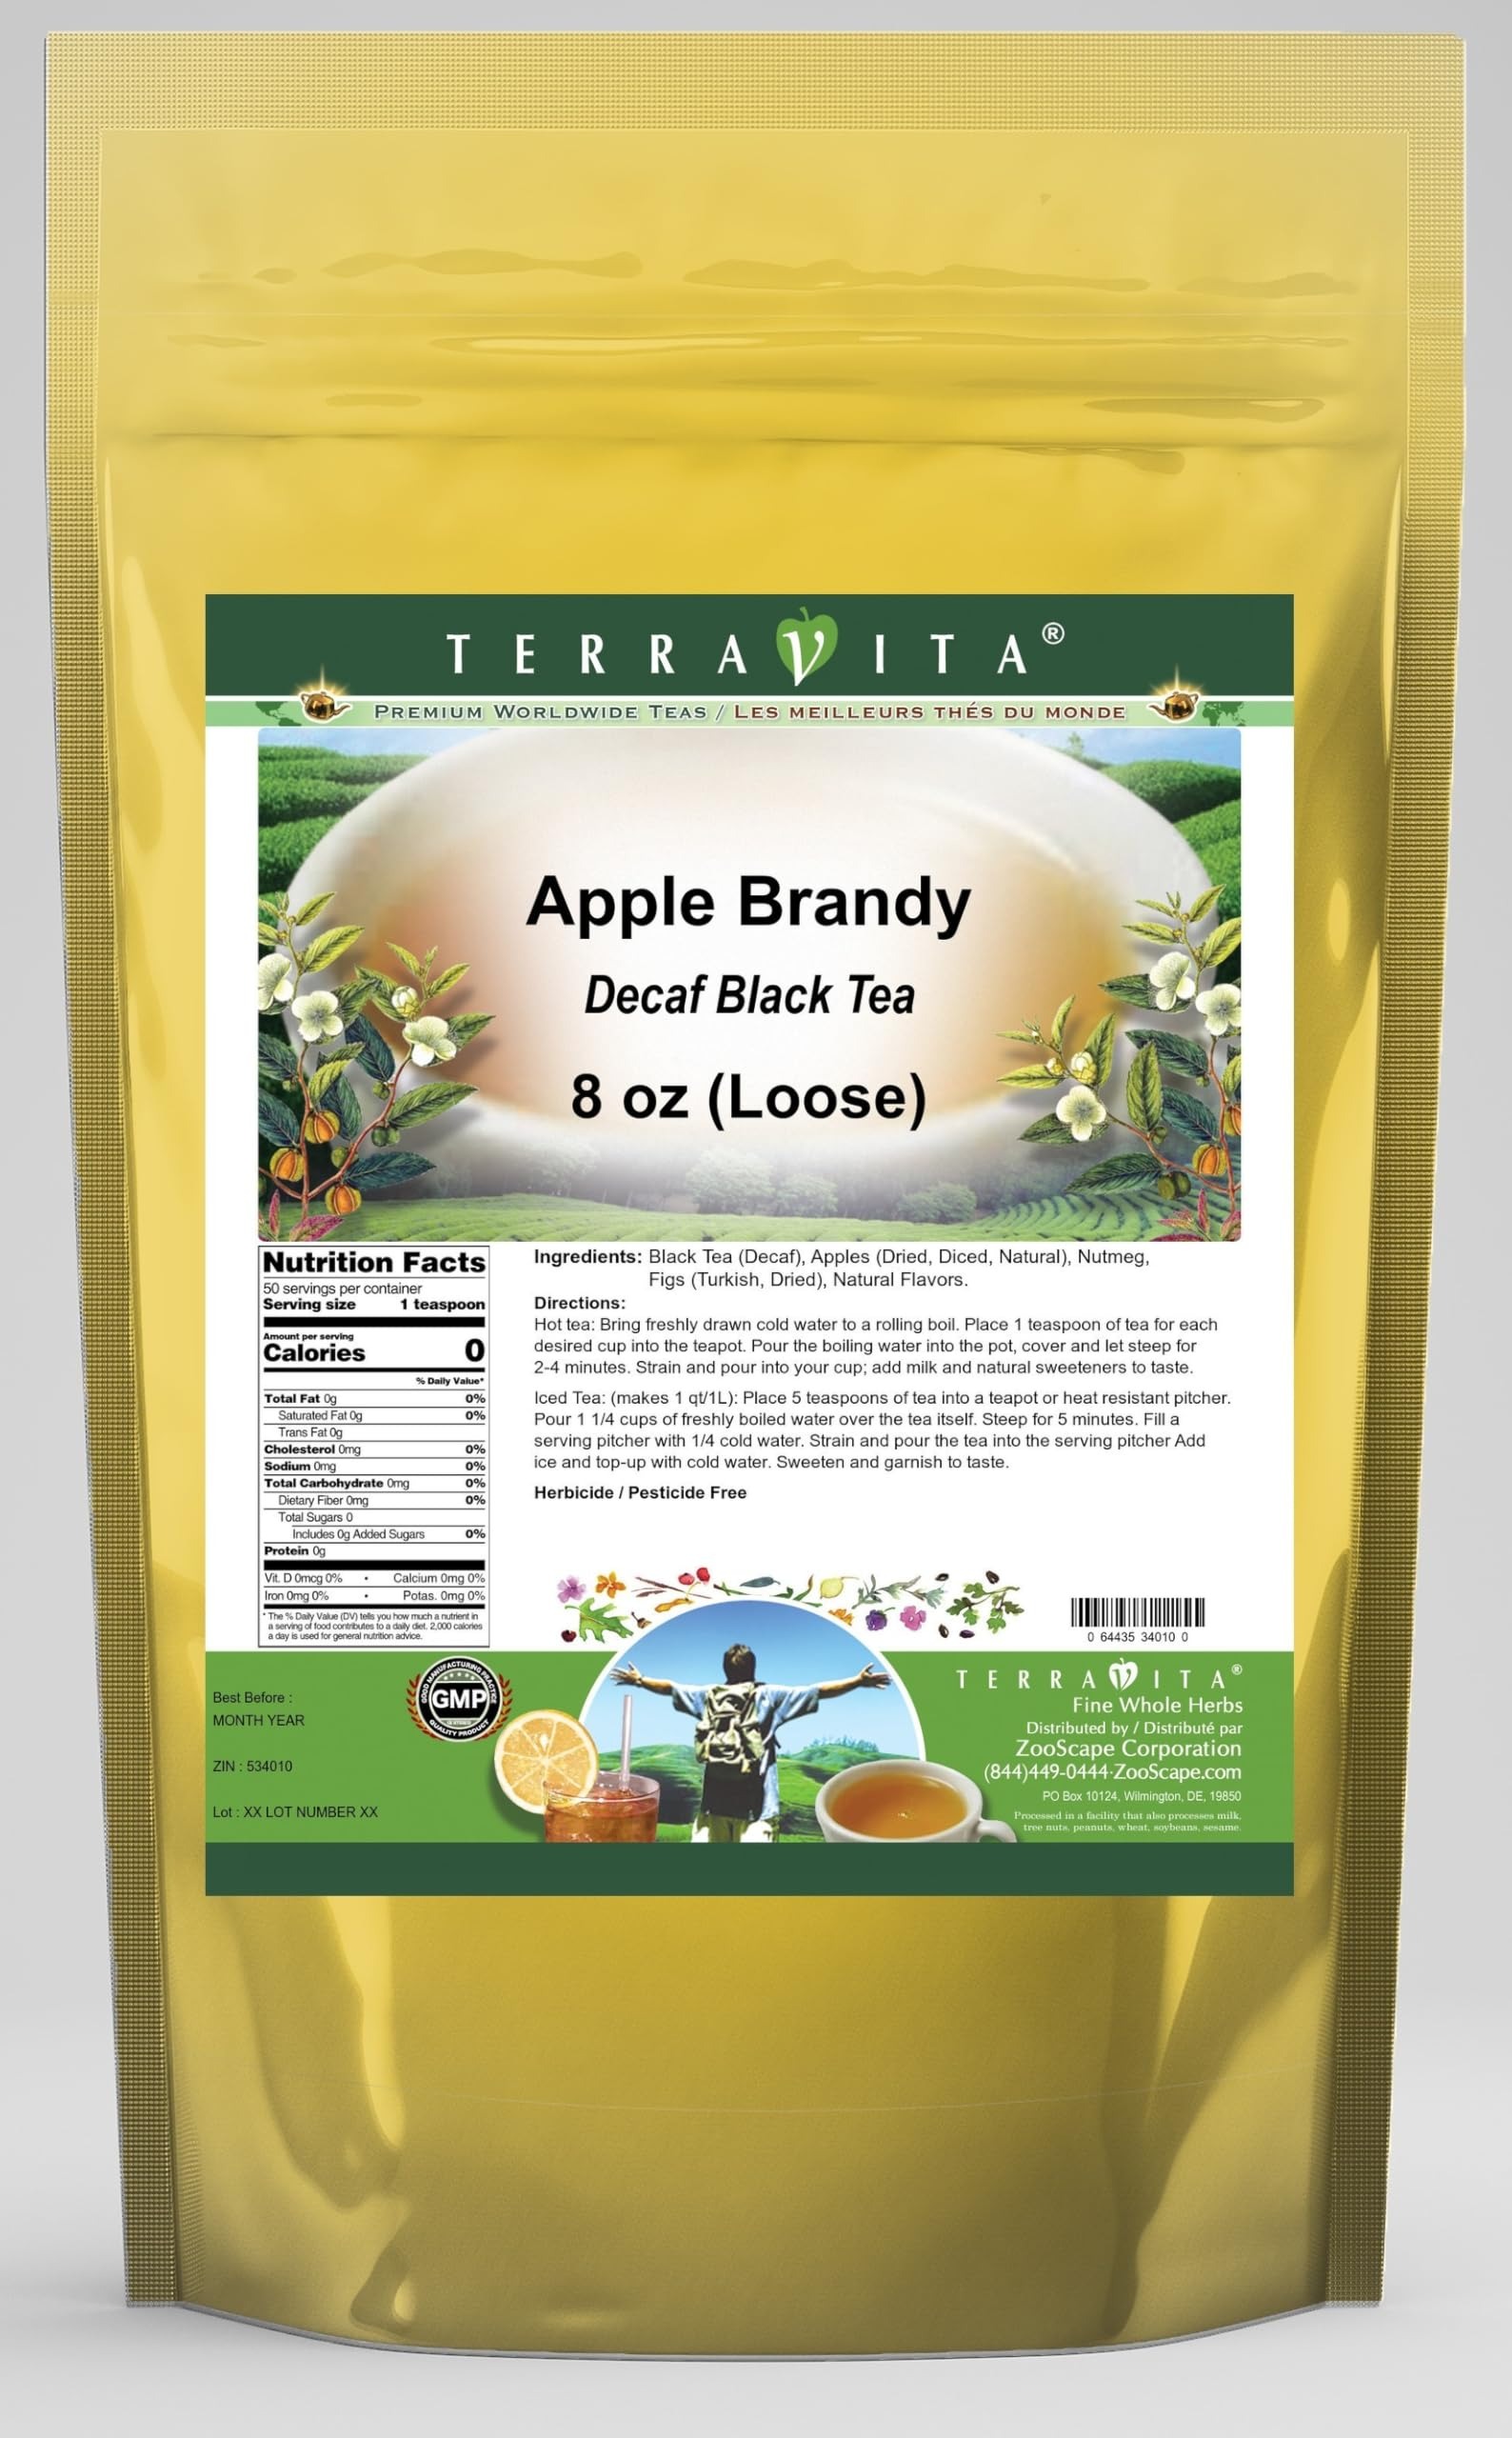
Item Name: Apple Brandy Decaf Black Tea (Loose) (8 oz, ZIN: 534010) - 3 Pack
Bullet Point: Our Apple Brandy Decaf Black Tea is a wonderful flavored decaffeinated Black tea with Dried Apples (Diced, Natural), Nutmeg and Figs. You will enjoy the simple and elegant Apple Brandy taste! - Ingredients: Decaf Black tea, Dried Apples (Diced, Natural), Nutmeg, Figs and Natural Apple Brandy Flavor.
Product Description: Our Apple Brandy Decaf Black Tea is a wonderful flavored decaffeinated Black tea with Dried Apples (Diced, Natural), Nutmeg and Figs. You will enjoy the simple and elegant Apple Brandy taste! - Ingredients: Decaf Black tea, Dried Apples (Diced, Natural), Nutmeg, Figs and Natural Apple Brandy Flavor. - Hot tea brewing method: Bring freshly drawn cold water to a rolling boil. Place 1 teaspoon of tea for each desired cup into the teapot. Pour the boiling water into the pot, cover and let steep for 2-4 minutes. Strain and pour into your cup; add milk and natural sweeteners to taste. - Iced tea brewing method: (to make 1 liter/quart): Place 5 teaspoons of tea into a teapot or heat resistant pitcher. Pour 1 1/4 cups of freshly boiled water over the tea itself. Steep for 5 minutes. Fill a serving pitcher with 1/4 cold water. Strain and pour the tea into the serving pitcher Add ice and top-up with cold water. Sweeten and garnish to taste. - TerraVita is an exclusive line of premium-quality, natural source products that use only the finest, purest and most potent ingredients found around the world. TerraVita is hallmarked by the highest possible standards of purity, potency, stability and freshness. All of our products are prepared with the highest elements of quality control, from raw materials through the entire manufacturing process, up to and including the moment that the bottles or bags are sealed for freshness and shipped out to you. Our highest possible standards are certified by independent laboratories and backed by our personal guarantee. - TerraVita exists to meet and ensure your family's health and wellness without the harmful effects of chemicals and health products. We strive to make all of our products affordable and reliable and are constantly searching the marke
Value: 24.0
Unit: Ounce

Price: 128.44